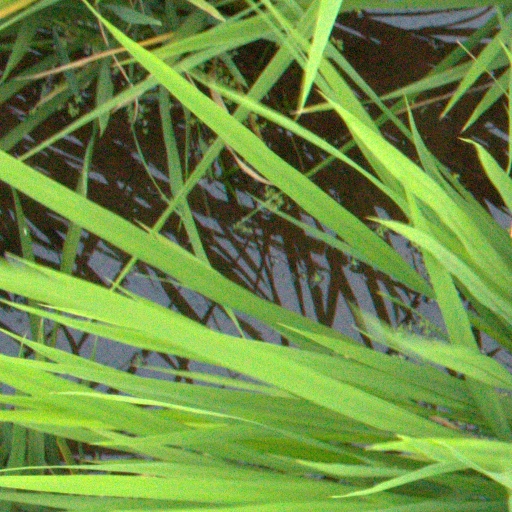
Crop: rice